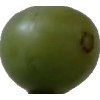
Label: grape